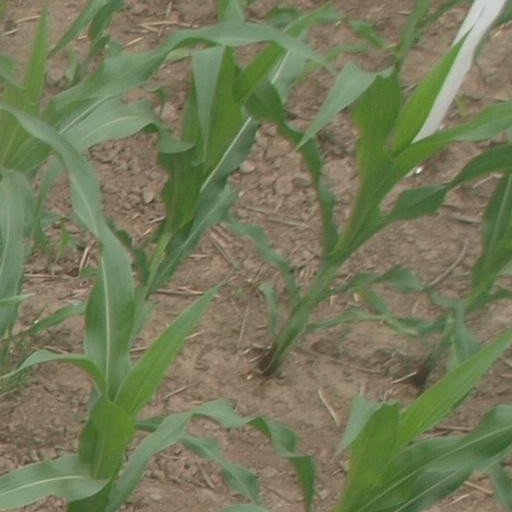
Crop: maize; corn